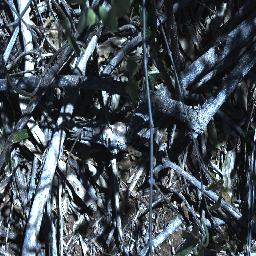
Label: rubber_vine